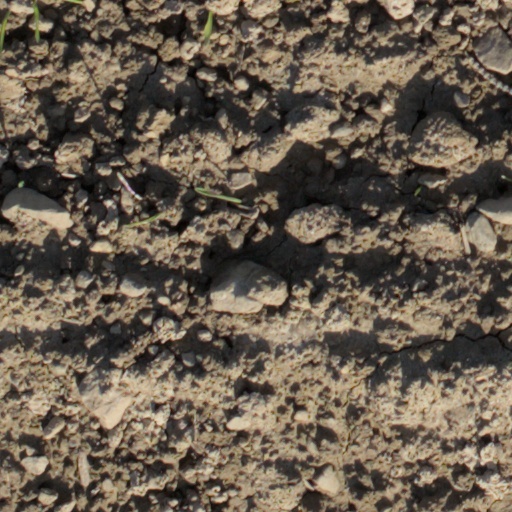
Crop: wheat